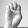
ASL letter: E